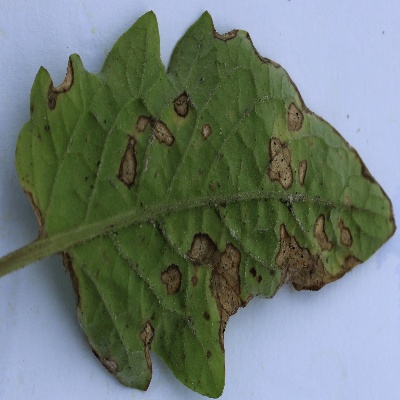
Crop: Tomato
Condition: septoria leaf spot